Tomer Sisley

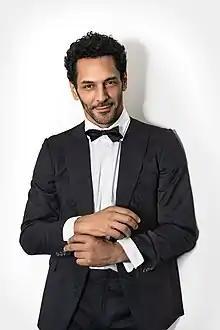
Tomer Sisley at the 2019 Cannes Film Festival

Born in West Berlin, West Germany, to Israeli-born parents who had relocated for his father's job as a research scientist in dermatology. His mother is also a dermatologist. His parents met as schoolmates in Ramat Gan, Israel, and were childhood sweethearts. His father's family has roots in Lithuania and today's Belarus, while his mother is of Yemenite descent.